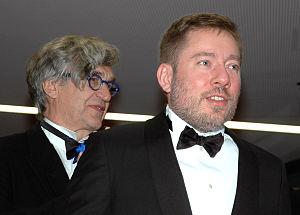
Juliano Ribeiro Salgado, né en 1974, est un réalisateur, scénariste et directeur de la photographie brésilien qui a remporté, avec Wim Wenders, de nombreux prix pour leur film Le Sel de la Terre.